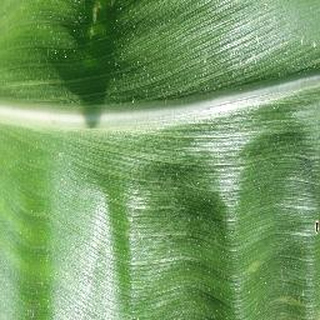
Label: healthy_corn